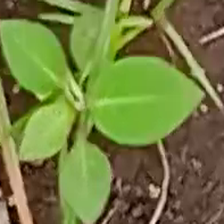
Weed species: Moti_dudhi(Euphorbia_geneculata_L)